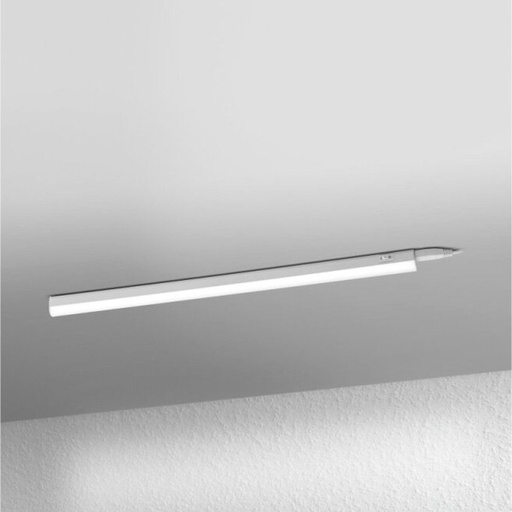
LEDVance LED Onderbouwverlichting 60 cm - Complete set incl. voeding en koppelstuk - 900 lumen
Deze onderbouwlamp past naadloos onder elke kast of plank, dankzij het slanke design en lengte van 60 cm. Ideaal voor keukens, kasten of werkruimtes. Aansluiten binnen een handomdraai Met een geïntegreerde aan/uit schakelaar en een 1,5 meter lange kabel voorzien van een EU- stekker , biedt deze LED onderkastlamp het ultieme gebruiksgemak. Uitpakken, aansluiten, en genieten maar! Geen gedoe met ingewikkelde installaties of het inhuren van een elektricien. Het is letterlijk plug & play , waardoor je direct kunt genieten van helder, neutraal wit licht. Flexibele aansluitmogelijkheden De LEDVance LED Onderkastlamp is ontworpen met flexibiliteit in gedachten. Of je nu kiest voor montage onder de kast, aan het plafond, of zelfs in een koof, deze lamp biedt twee bevestigingsmogelijkheden voor installatie onder verschillende hoeken. Dankzij het meegeleverde koppelstuk kun je meerdere lampen aan elkaar koppelen . Duurzaam en energiezuinig Met een indrukwekkende levensduur van tot 20.000 uur en een hoge lichtopbrengst van 115 lm/W, staat deze LED onderkastlamp garant voor jarenlang betrouwbaar licht met minimale onderhoudskosten. De polycarbonaat behuizing en het ontbreken van kwik maken het een veilige en duurzame keuze voor jouw huis of kantoor.
Brand: LED.nl
Category: Home & Garden > Lighting > Lighting Fixtures > Cabinet Light Fixtures